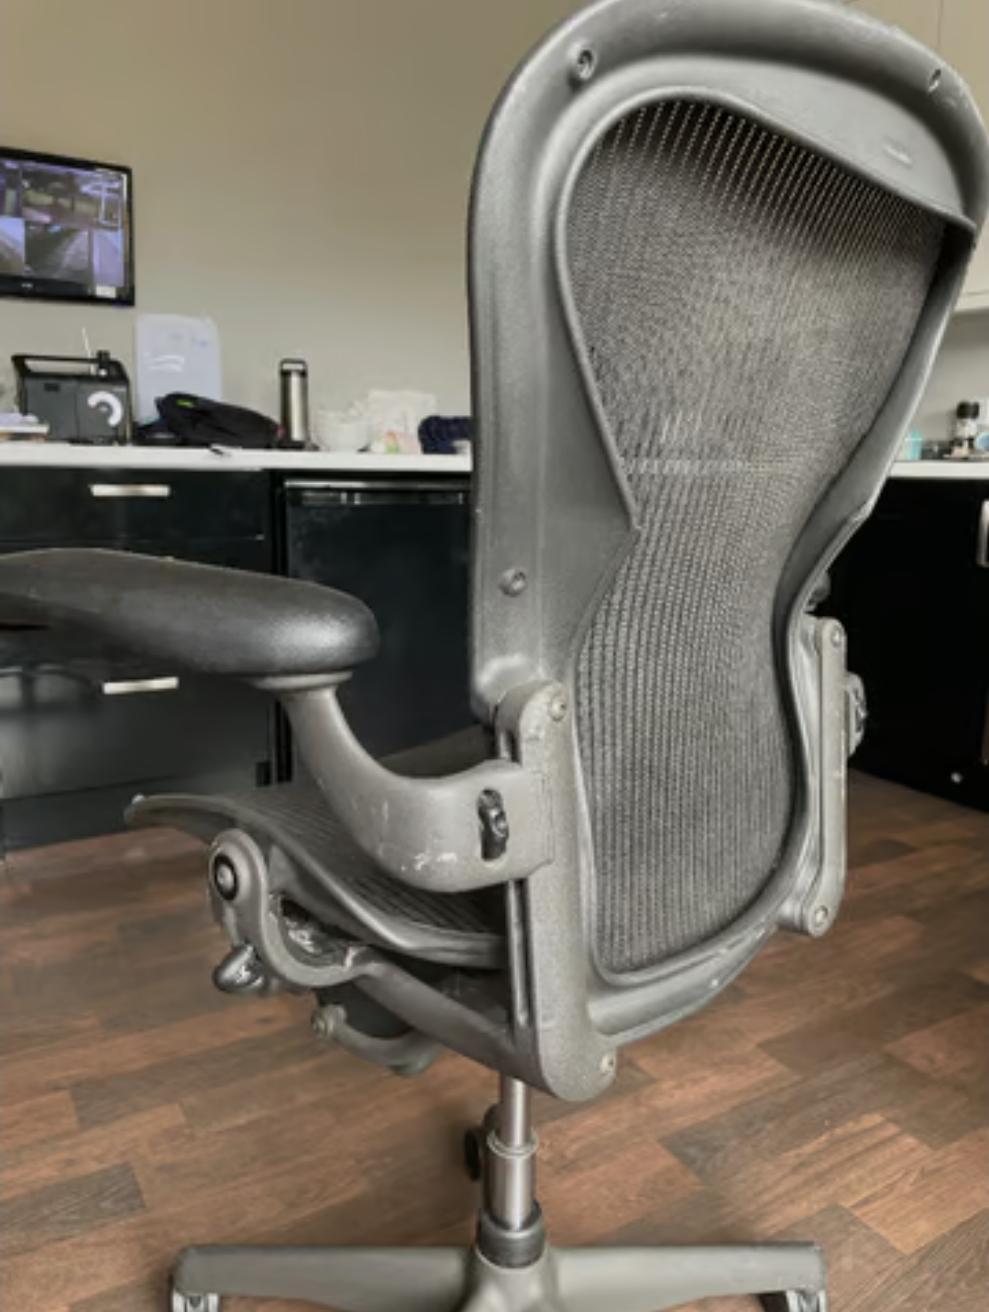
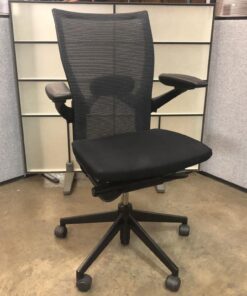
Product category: items_chair
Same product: no